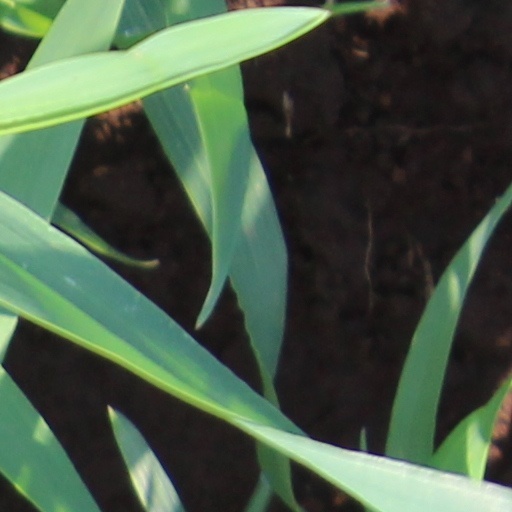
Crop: wheat